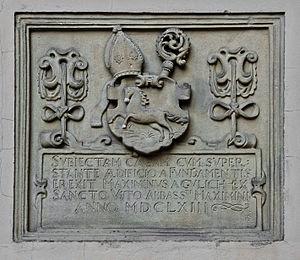
Luxembourg-ville, hôtel St-Maximin, façade ouest: blason de l'abbé Gulich de l'abbaye de St-Maximin qui fit construire ce bâtiment en 1663.Lëtzebuergesch: Den Hotel Sankt Maximäin an der Stad Lëtzebuerg: Wopesteen um Giewel op der Säit vun der Kathedral, mam Wope vum Abt Gulich, deen dëst Gebai als Refuge vun der Abtei Sankt Maximäin vun Tréier am Joer 1663 baue gelooss huet.